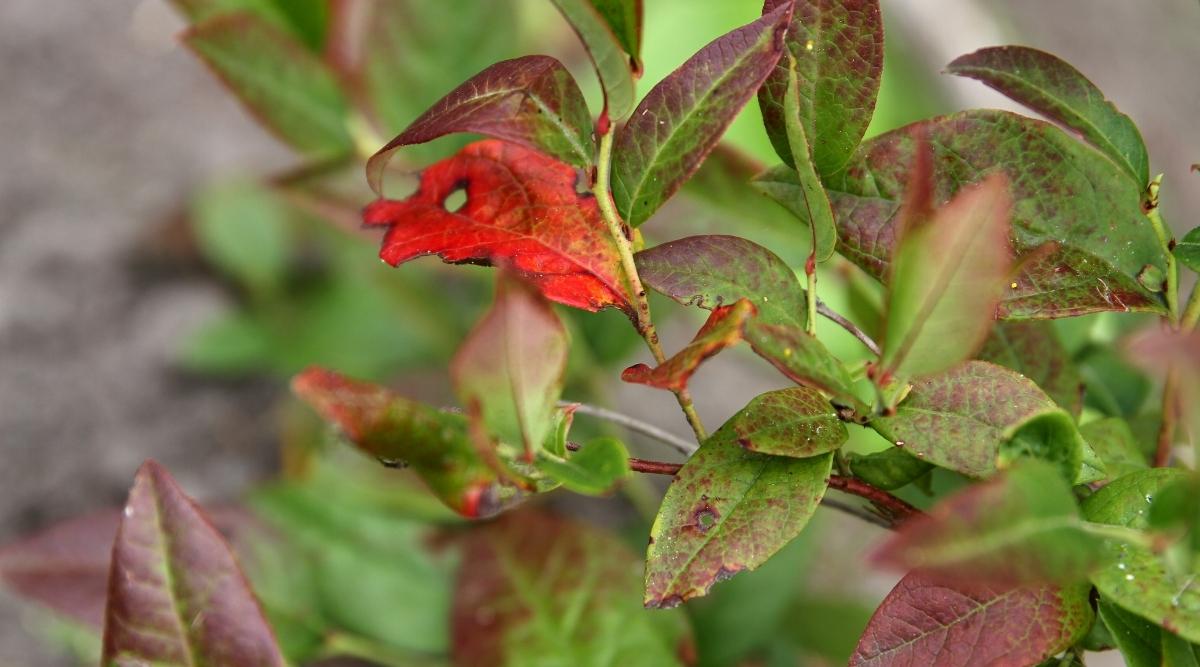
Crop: blueberry
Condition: rust